Ben Bernanke

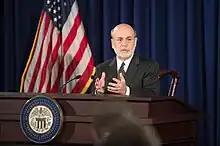
Bernanke answers questions in 2013 at FOMC press conference

On August 25, 2009, President Obama announced he would nominate Bernanke to a second term as chairman of the Federal Reserve. In a short statement on Martha's Vineyard, with Bernanke standing at his side, Obama said Bernanke's background, temperament, courage and creativity helped to prevent another Great Depression in 2008. When Senate Banking Committee hearings on his nomination began on December 3, 2009, several senators from both parties indicated they would not support a second term.